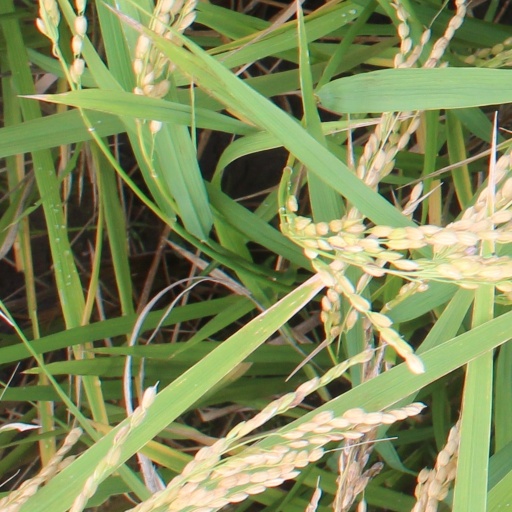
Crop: rice